BM-21 Grad

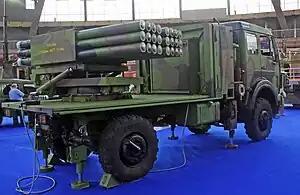
A Serbian LRSVM Morava

D.I.O. from Iran produces copies of the BM-11 and BM-21 systems that can fire the original Soviet rockets as well as the locally developed "Arash" with a range of . There is also a rocket with a range of .